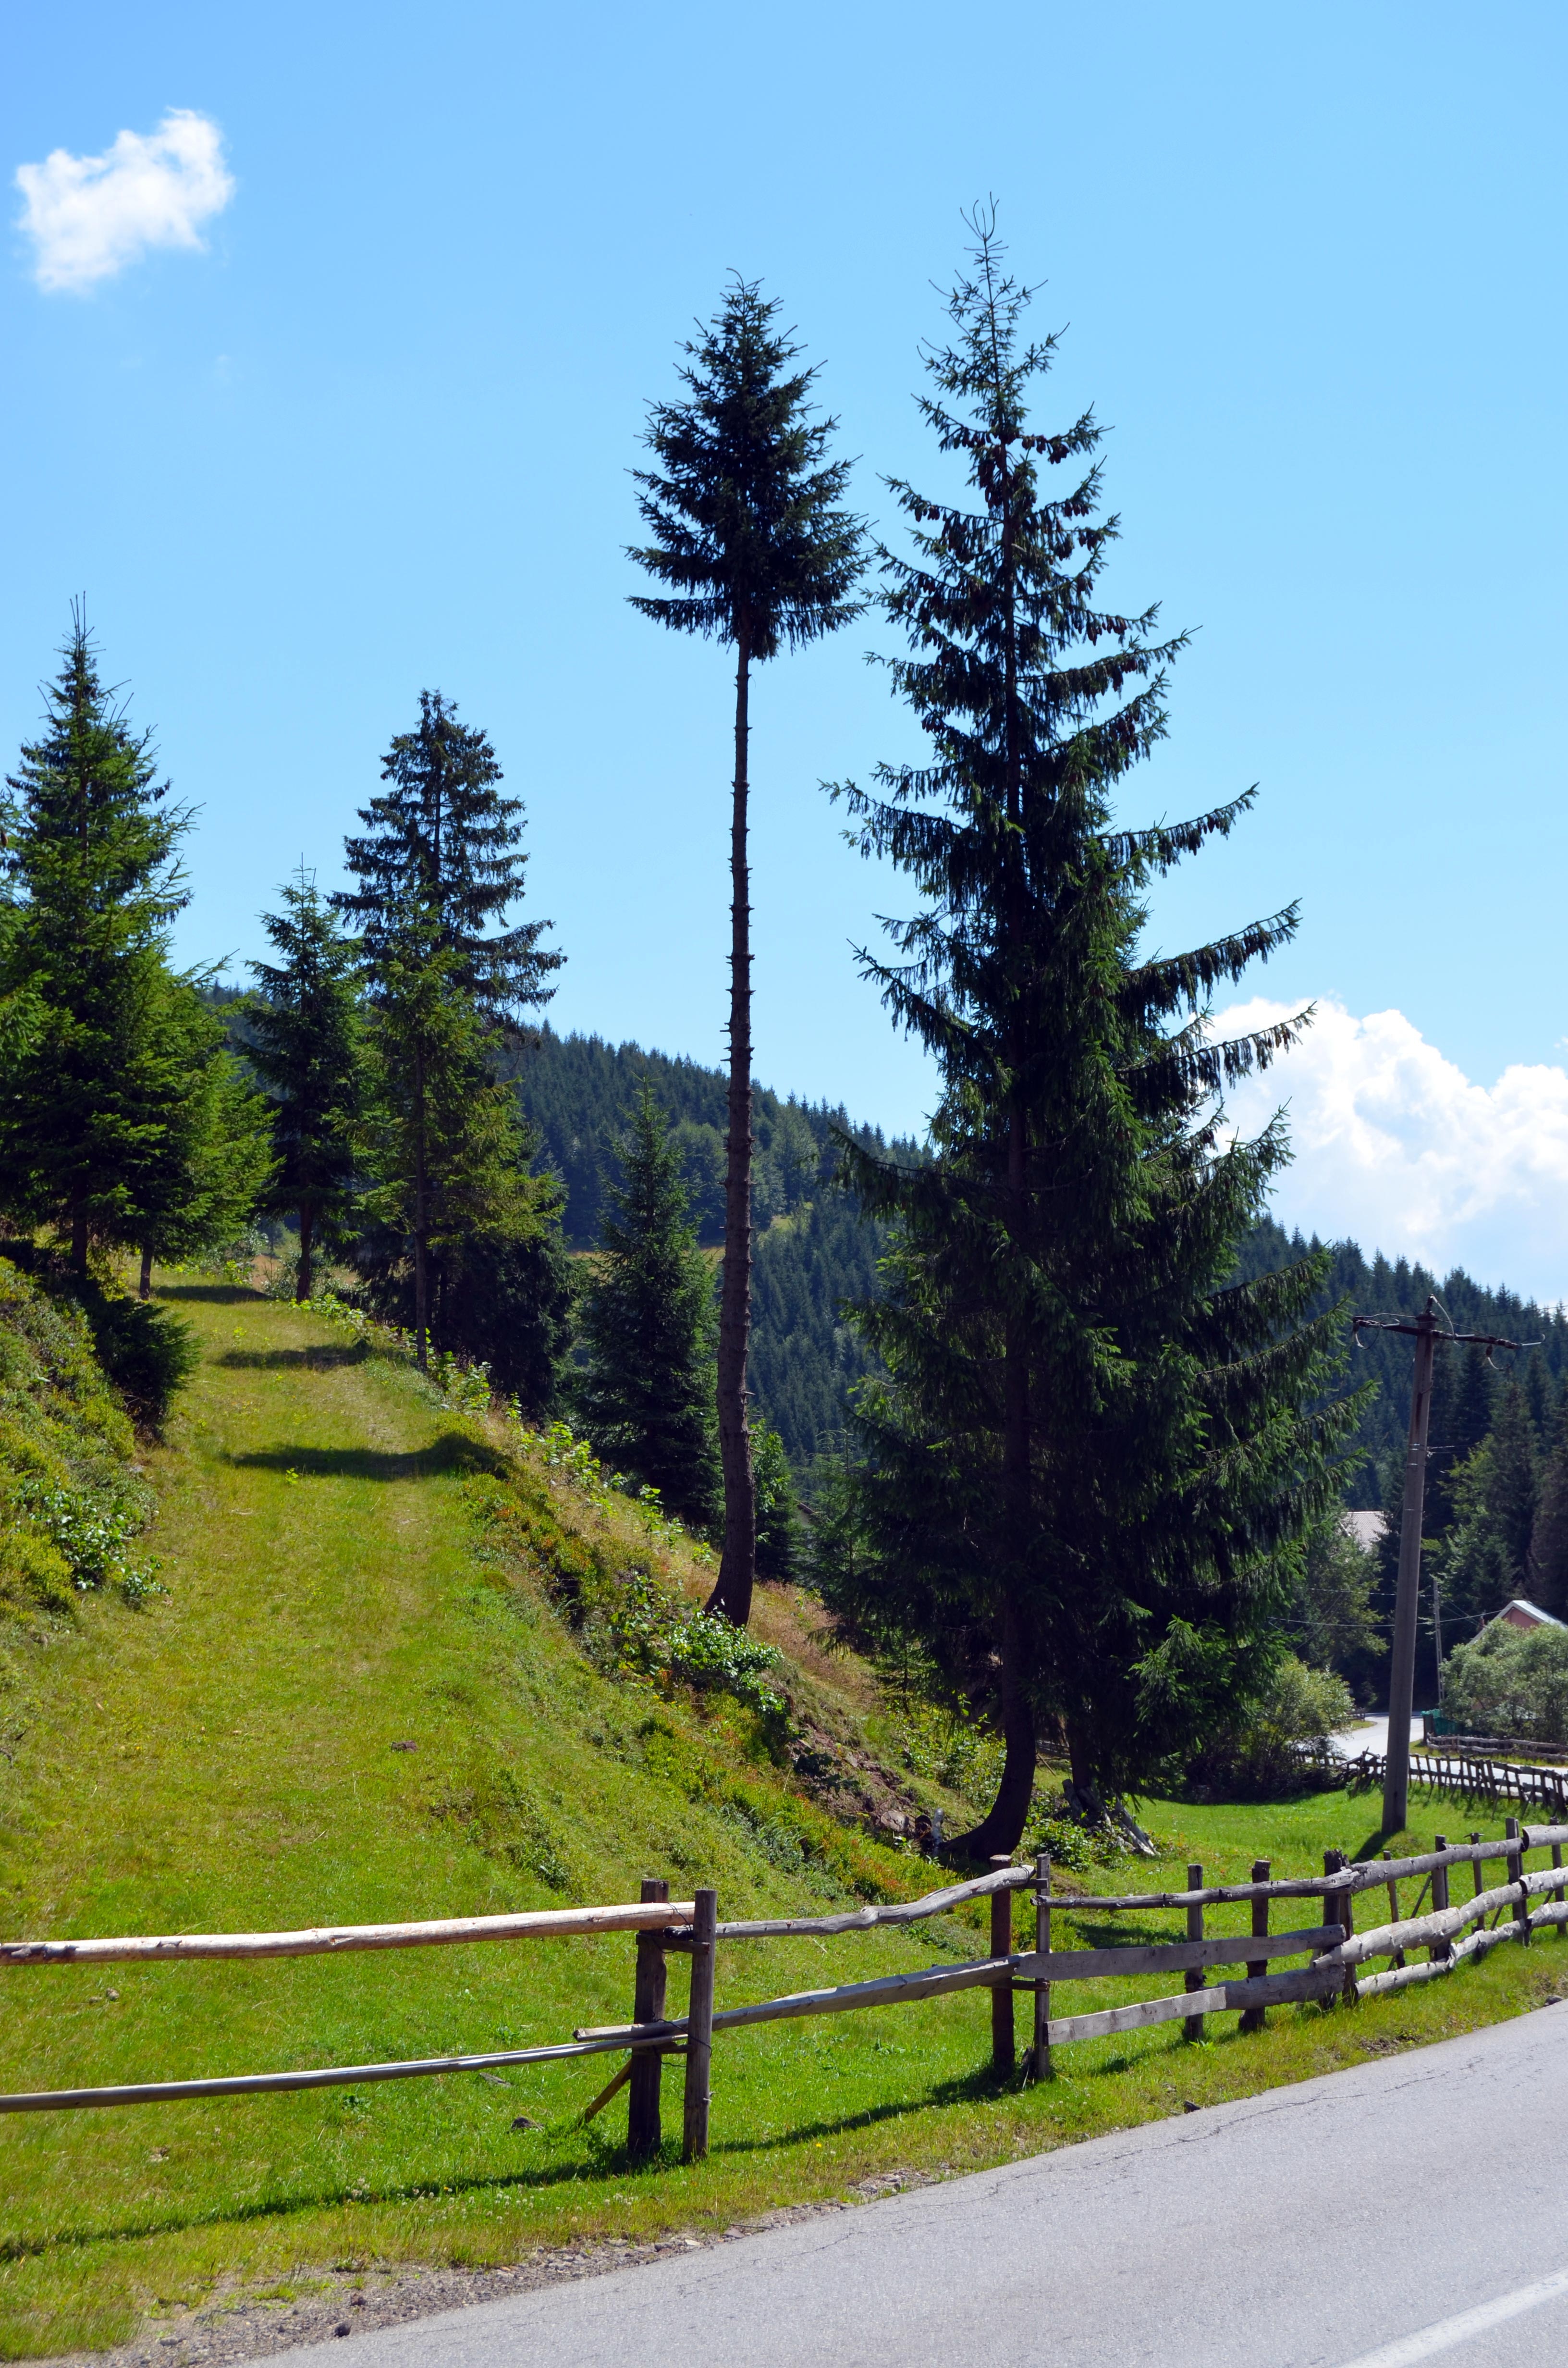
tree, nature, mountain, plant, meadow, lake, mountain range, pasture, fir, conifer, spruce, larch, ecosystem, biome, fir trees, woody plant, mountainous landforms, temperate coniferous forest, land plant